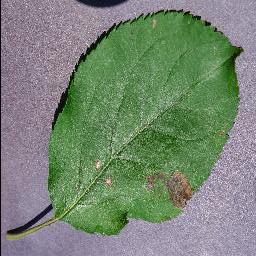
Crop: apple
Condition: black_rot